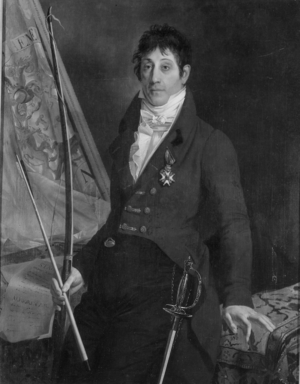
J. J. van Zuylen van Nyevelt
Le baron Jean Jacques Van Zuylen van Nyevelt van de Haar, né le 11 octobre 1752 à Bruges et mort le 23 janvier 1846 à Bruges, est un homme politique belge.